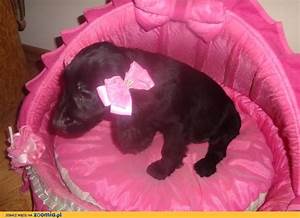
Label: cane